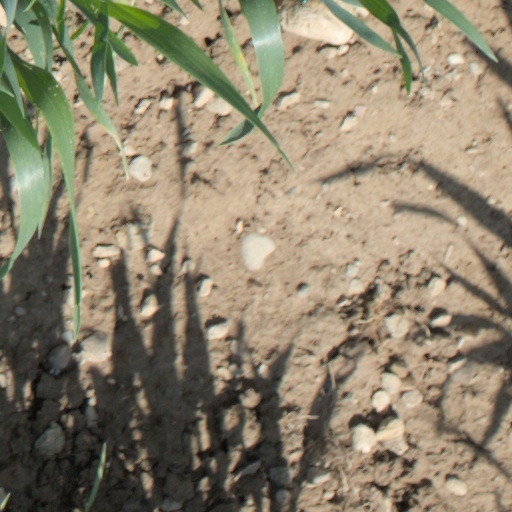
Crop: wheat